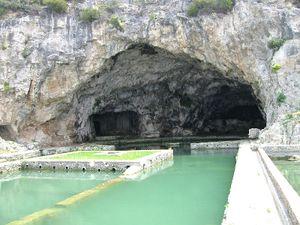
Les statues de Sperlonga est un vaste ensemble de sculptures découvertes en 1957 à Sperlonga, dans la province de Latina en Italie, sous les ruines d'une villa de l'empereur romain Tibère.